Merycoidodon

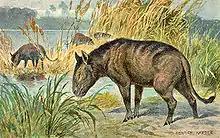
Painting from around 1920

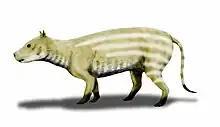
Modern restoration of "Merycoidodon culbertsoni"

"Merycoidodon" would have somewhat resembled a pig in appearance, but had a longer body, at about , and short limbs.